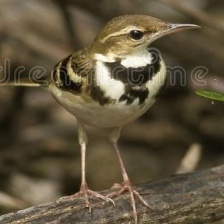
Species: FOREST WAGTAIL
Scientific name: DENDRONANTHUS INDICUS